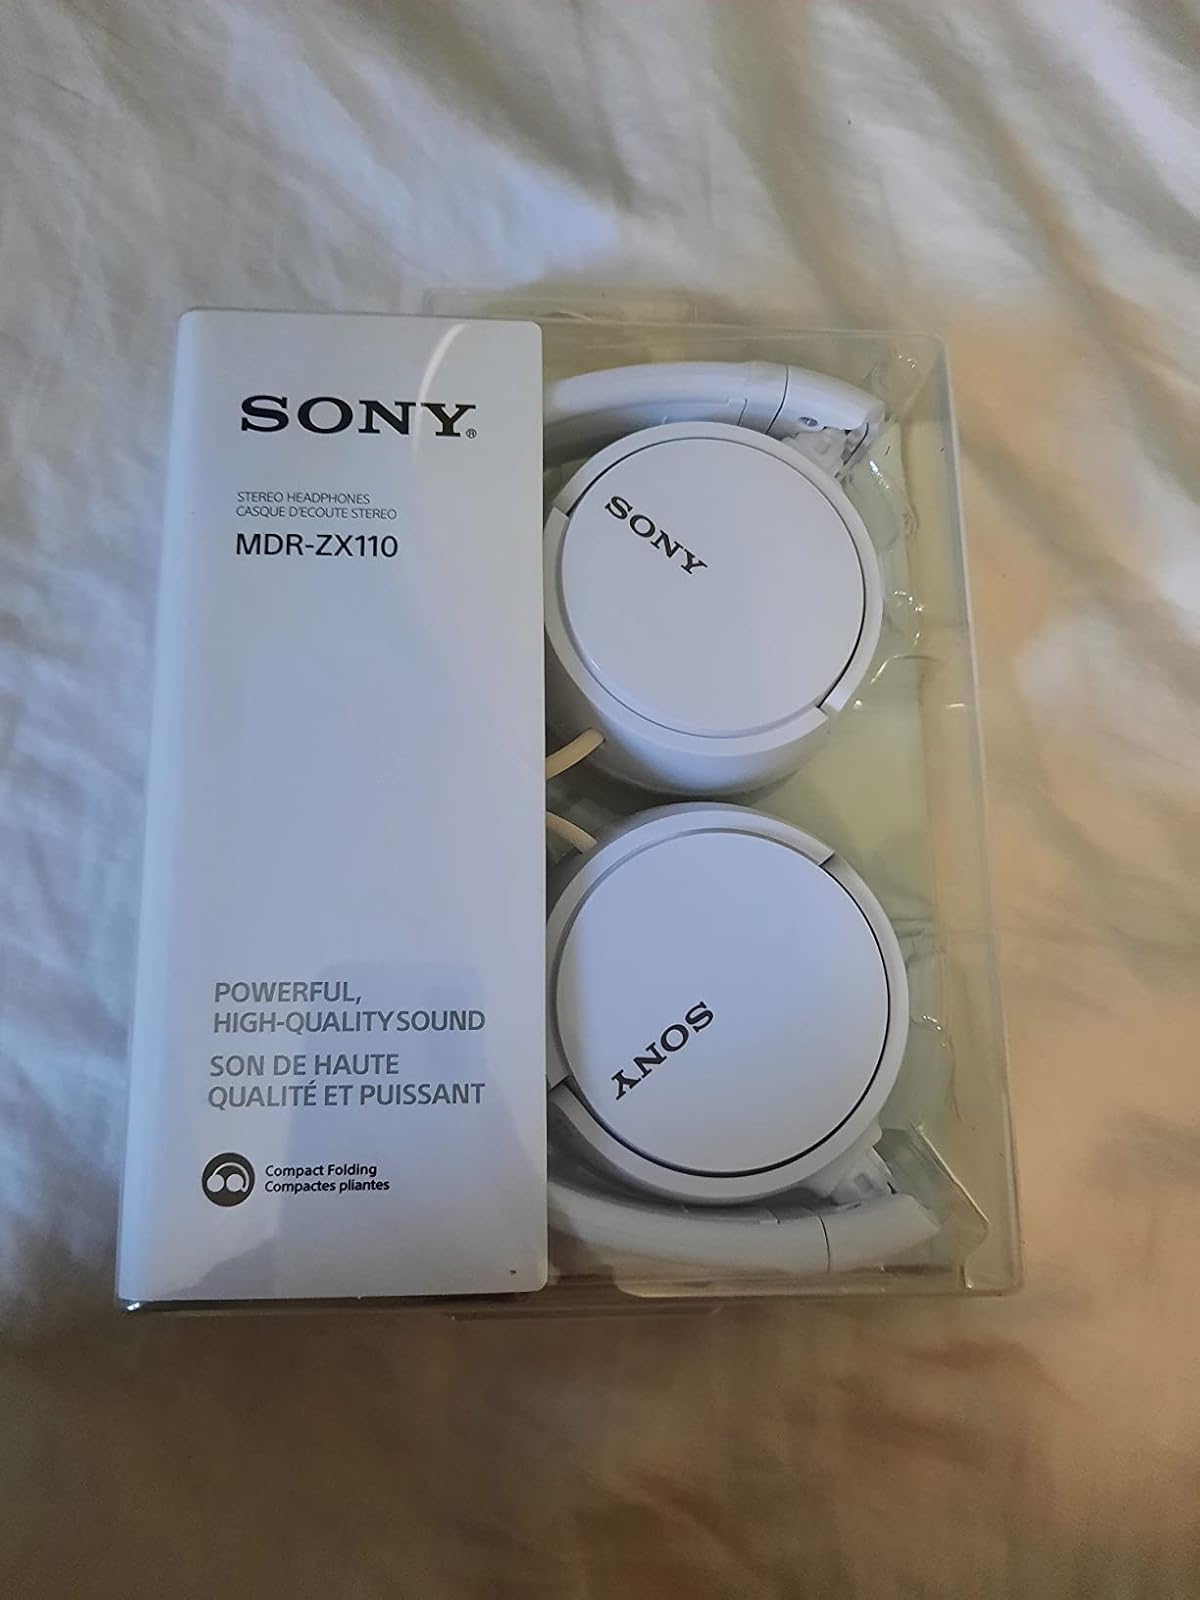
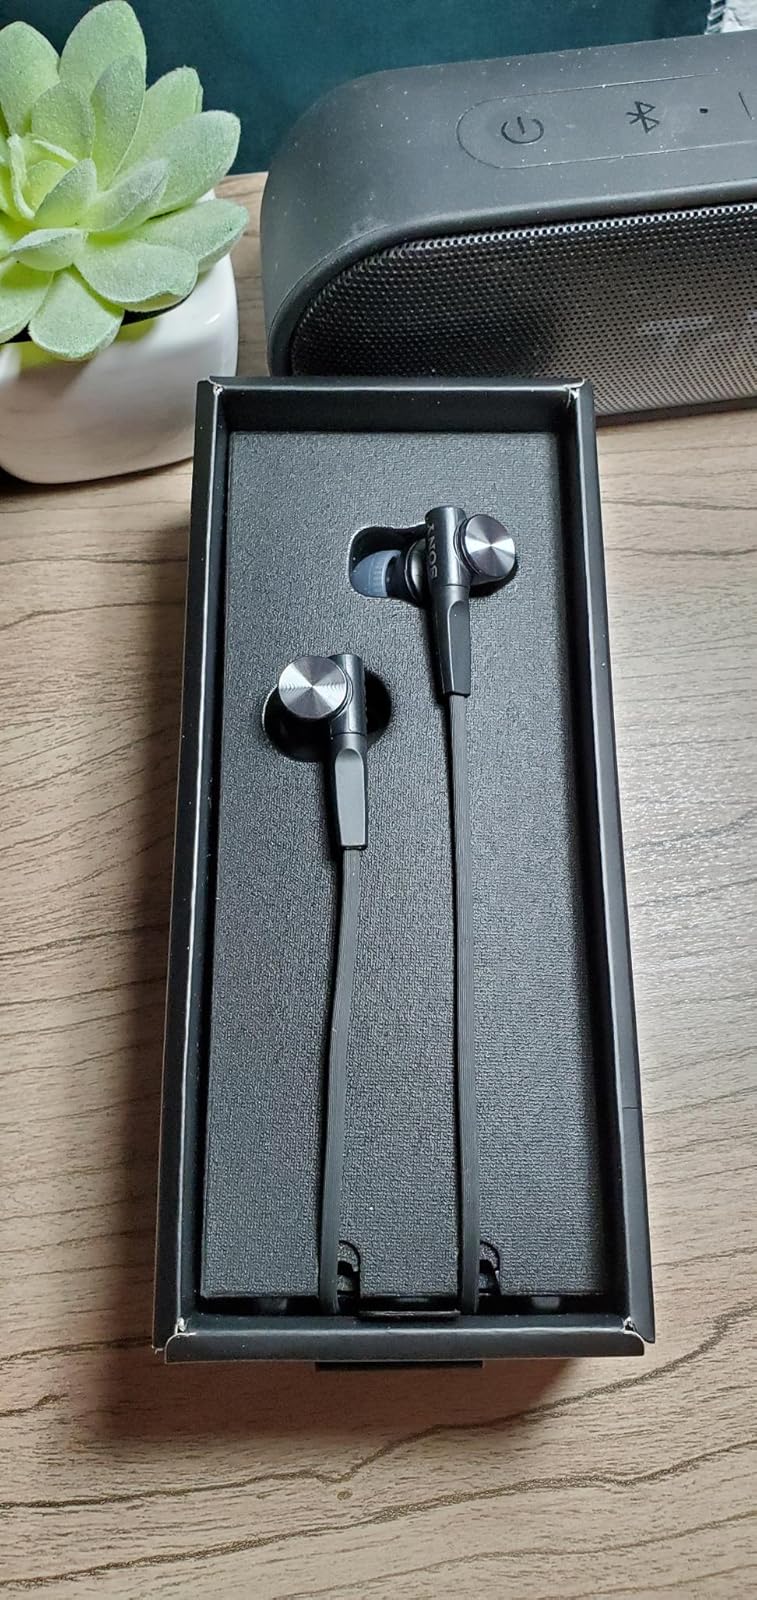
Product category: headphones
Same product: no